La Grande, Oregon

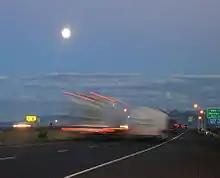
Eastbound exit 261 into La Grande off Interstate 84

La Grande includes a historic commercial district listed on the National Register of Historic Places in September 2001. The district is bounded by the following: